Sky position (RA, Dec in degrees): 231.524, 1.846
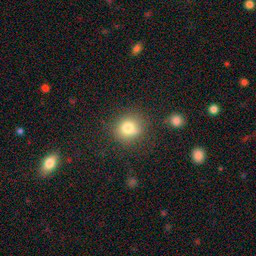
Galaxy morphology: Round Smooth Galaxies